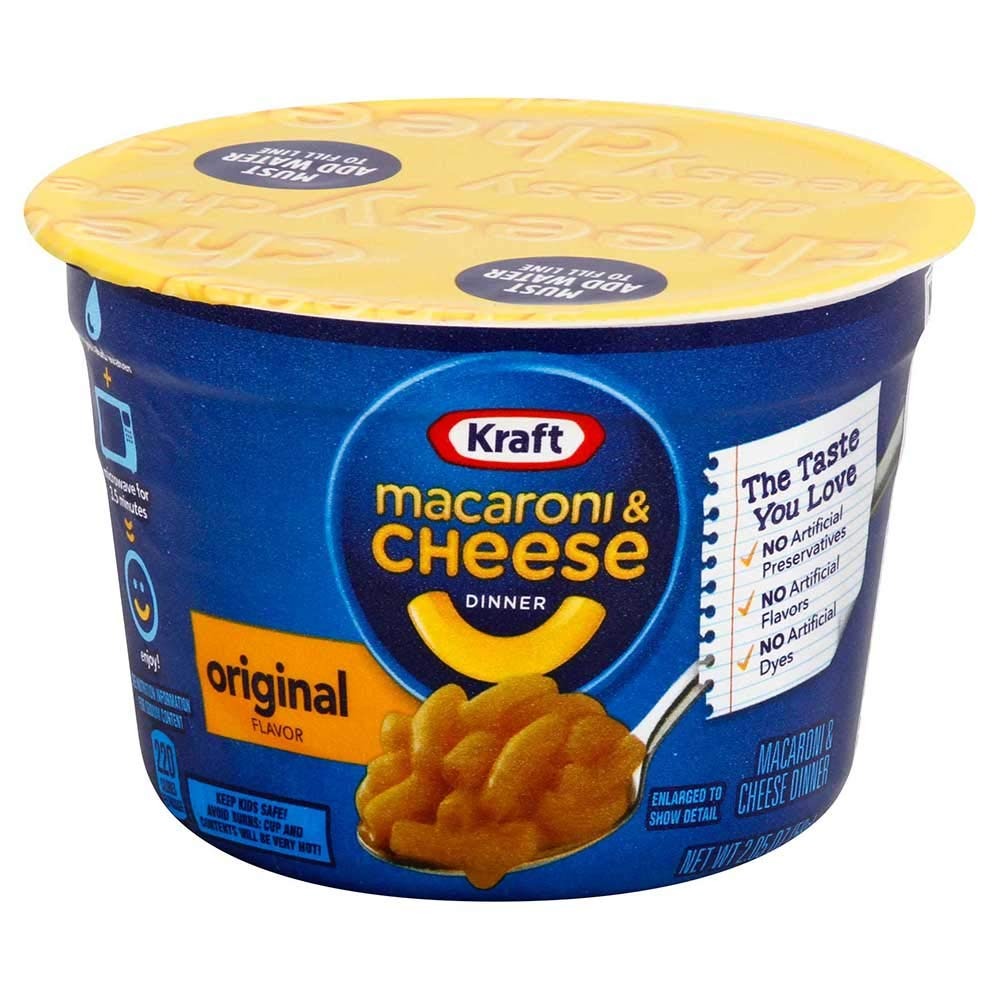
Item Name: Kraft Easy Mac Original Flavor Macaroni and Cheese (10 Microwavable Cups)
Bullet Point 1: One 2.05 oz. Kraft Original Macaroni & Cheese Dinner Cup
Bullet Point 2: Add our easy macaroni and cheese cups to your back to school supplies list and college care packages
Bullet Point 3: Kraft Easy Mac Original Flavor Macaroni and Cheese is an easy dinner that's ready in 3.5 minutes
Bullet Point 4: Macaroni and cheese dinner includes macaroni pasta and original flavor cheese sauce mix
Bullet Point 5: Contains no artificial flavors, no artificial preservatives and no artificial dyes
Bullet Point 6: Easy macaroni and cheese is microwaveable for convenience
Bullet Point 7: Macaroni and cheese makes a great easy dinner for kids or adults
Bullet Point 8: Macaroni noodles and cheese sauce mix are individually sealed
Value: 20.5
Unit: Ounce

Price: 9.98